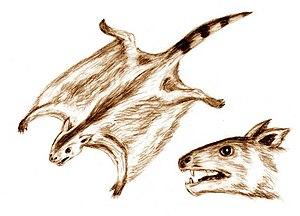
La formation de Tiaojishan est une formation géologique du Jurassique moyen et supérieur, présente dans les provinces de Hebei, du Liaoning et de Mongolie-Intérieure, en République populaire de Chine. Cette formation est constituée de roches pyroclastiques, intercalées de roches volcaniques basiques et de roches sédimentaires détritiques. Elle est réputée pour la diversité et la qualité de ses fossiles, dont des vertébrés, découverts surtout depuis le début du XXIᵉ siècle.
Volaticotherium est un genre éteint de mammifères primitifs ayant vécu au Jurassique dans ce qui est aujourd'hui la Chine.